Ribbon knot

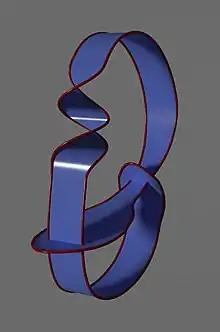
A 3-dimensional rendering of the ribbon knot formula_1, showing the ribbon property

In the mathematical area of knot theory, a ribbon knot is a knot that bounds a self-intersecting disk with only "ribbon singularities". Intuitively, this kind of singularity can be formed by cutting a slit in the disk and passing another part of the disk through the slit. More precisely, this type of singularity is a closed arc consisting of intersection points of the disk with itself, such that the preimage of this arc consists of two arcs in the disc, one completely in the interior of the disk and the other having its two endpoints on the disk boundary.